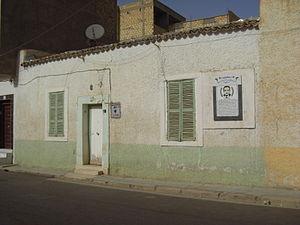
Maison de Larbi Ben Mhidi à Biskra en Algérie.
Mohamed Larbi Ben M'hidi, né en 1923 à Aïn M'lila dans l'actuelle wilaya d'Oum El Bouaghi et mort assassiné en 1957 à Alger, est un militant nationaliste algérien, membre du PPA, puis du MTLD, un des fondateurs du FLN en 1954, puis combattant pendant la guerre d'Algérie. Arrêté en février 1957, il est torturé, puis exécuté sans jugement par l'armée française durant la bataille d’Alger.